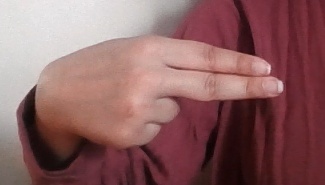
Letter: ain